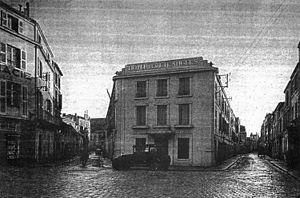
L’hôtel des étrangers
Le Bunker de La Rochelle ou Musée rochelais de la Dernière Guerre est un musée français situé dans la ville de La Rochelle, en Charente-Maritime.